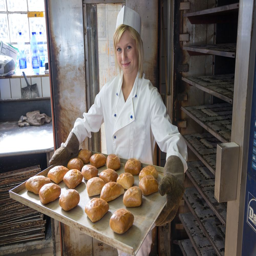
profession putting a tablet of buns or bread into an oven